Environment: real
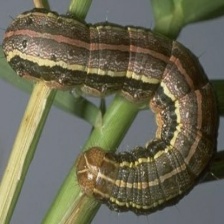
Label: fall_armyworm